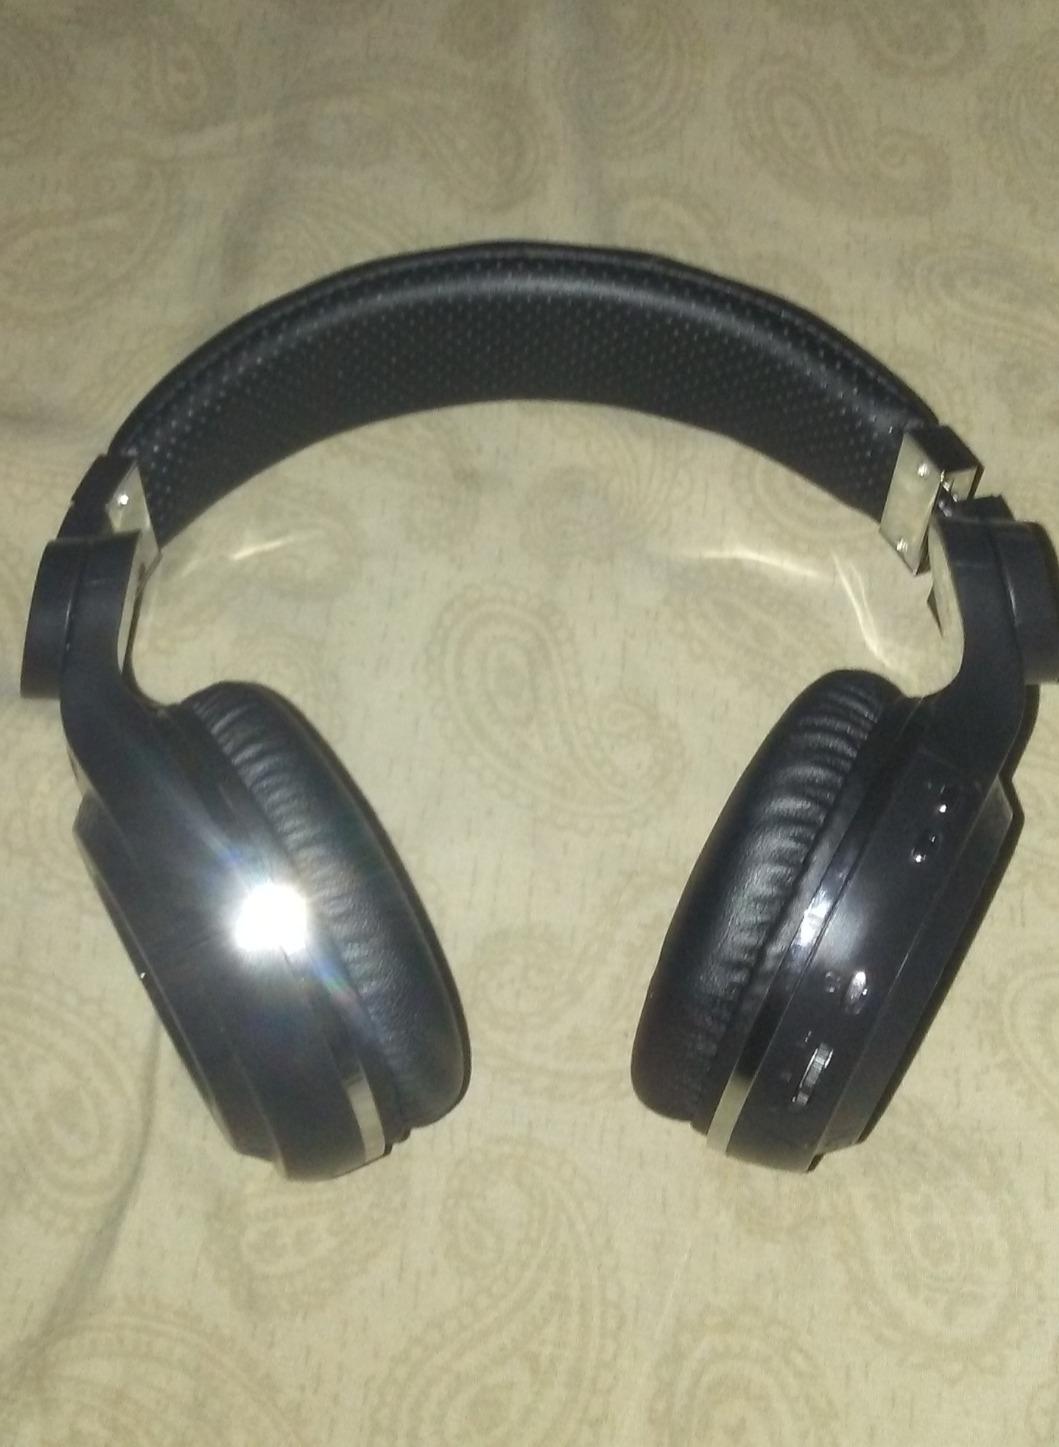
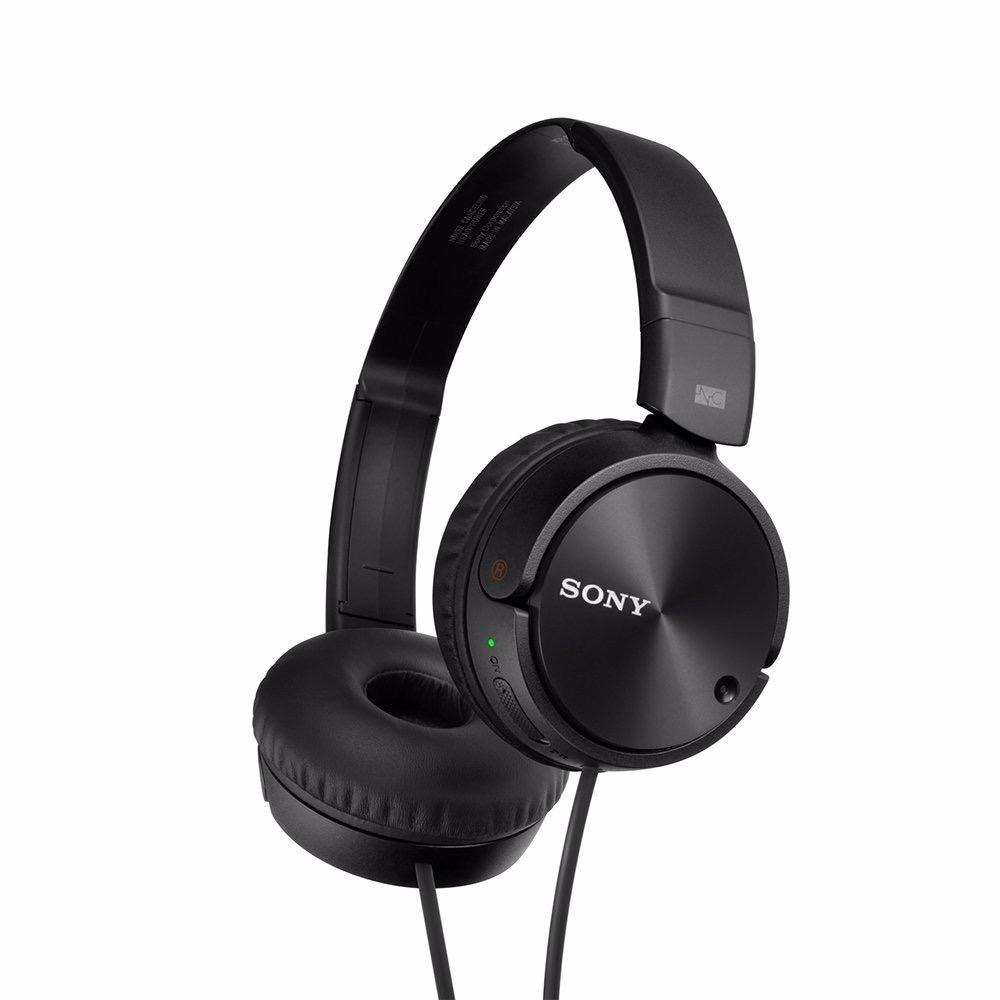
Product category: headphones
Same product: no